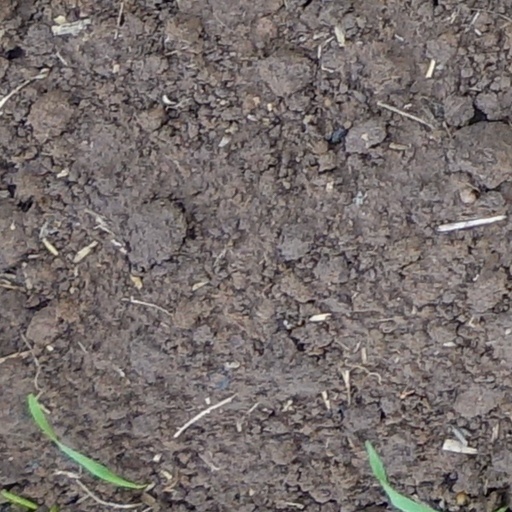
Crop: wheat